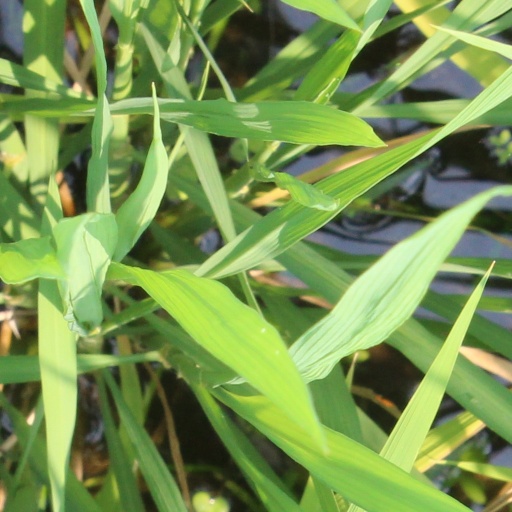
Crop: rice